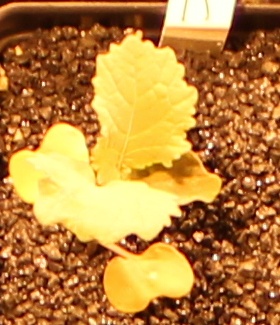
Label: Canola